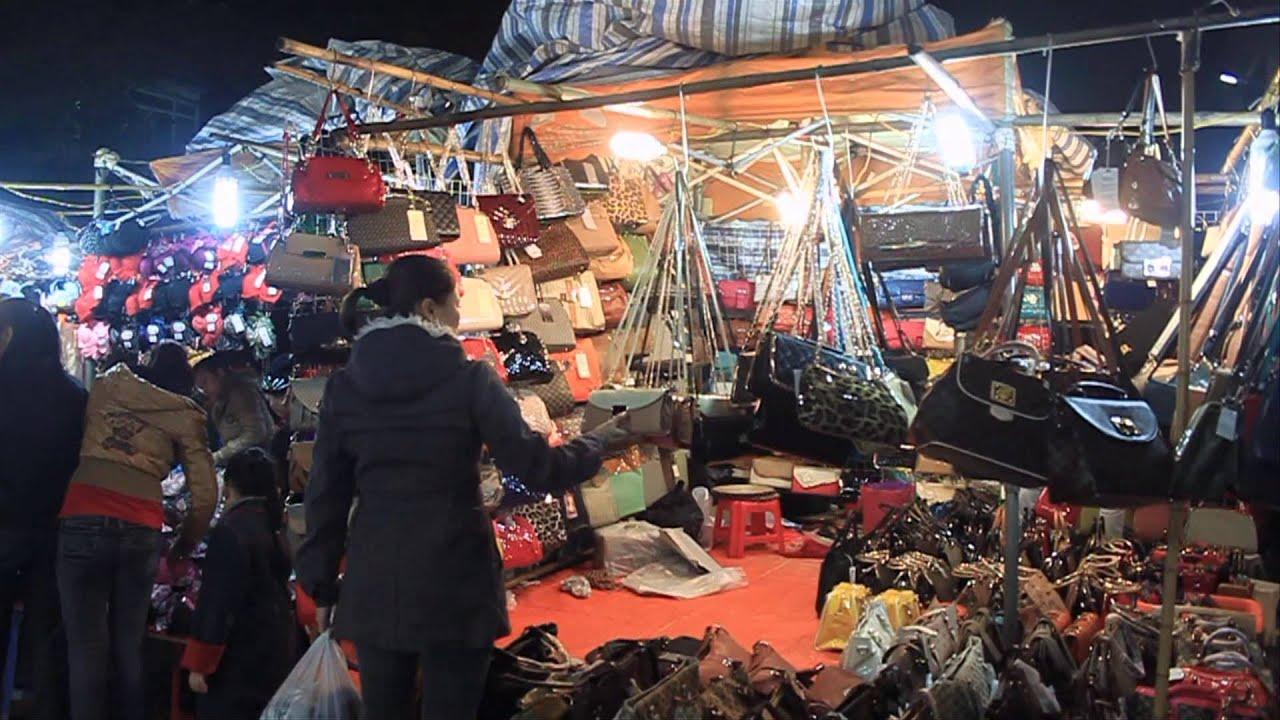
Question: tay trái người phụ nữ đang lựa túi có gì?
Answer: tay trái người phụ nữ lựa túi có một túi nilon